John M. Coffee

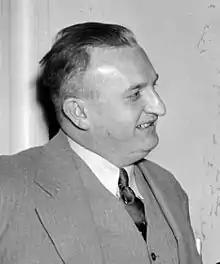
John M. Coffee

In 1922, Coffee was appointed Secretary to United States Senator C.C. Dill until 1924. He then became Secretary of the Advisory Board of the National Recovery Administration, 1933-1935.